The Pioneers (1916 film)

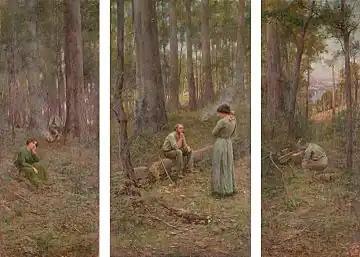
Frederick McCubbin's 1904 triptych "The Pioneer" inspired the film.

The Pioneers is a 1916 Australian silent film directed by Franklyn Barrett. It is considered a lost film.